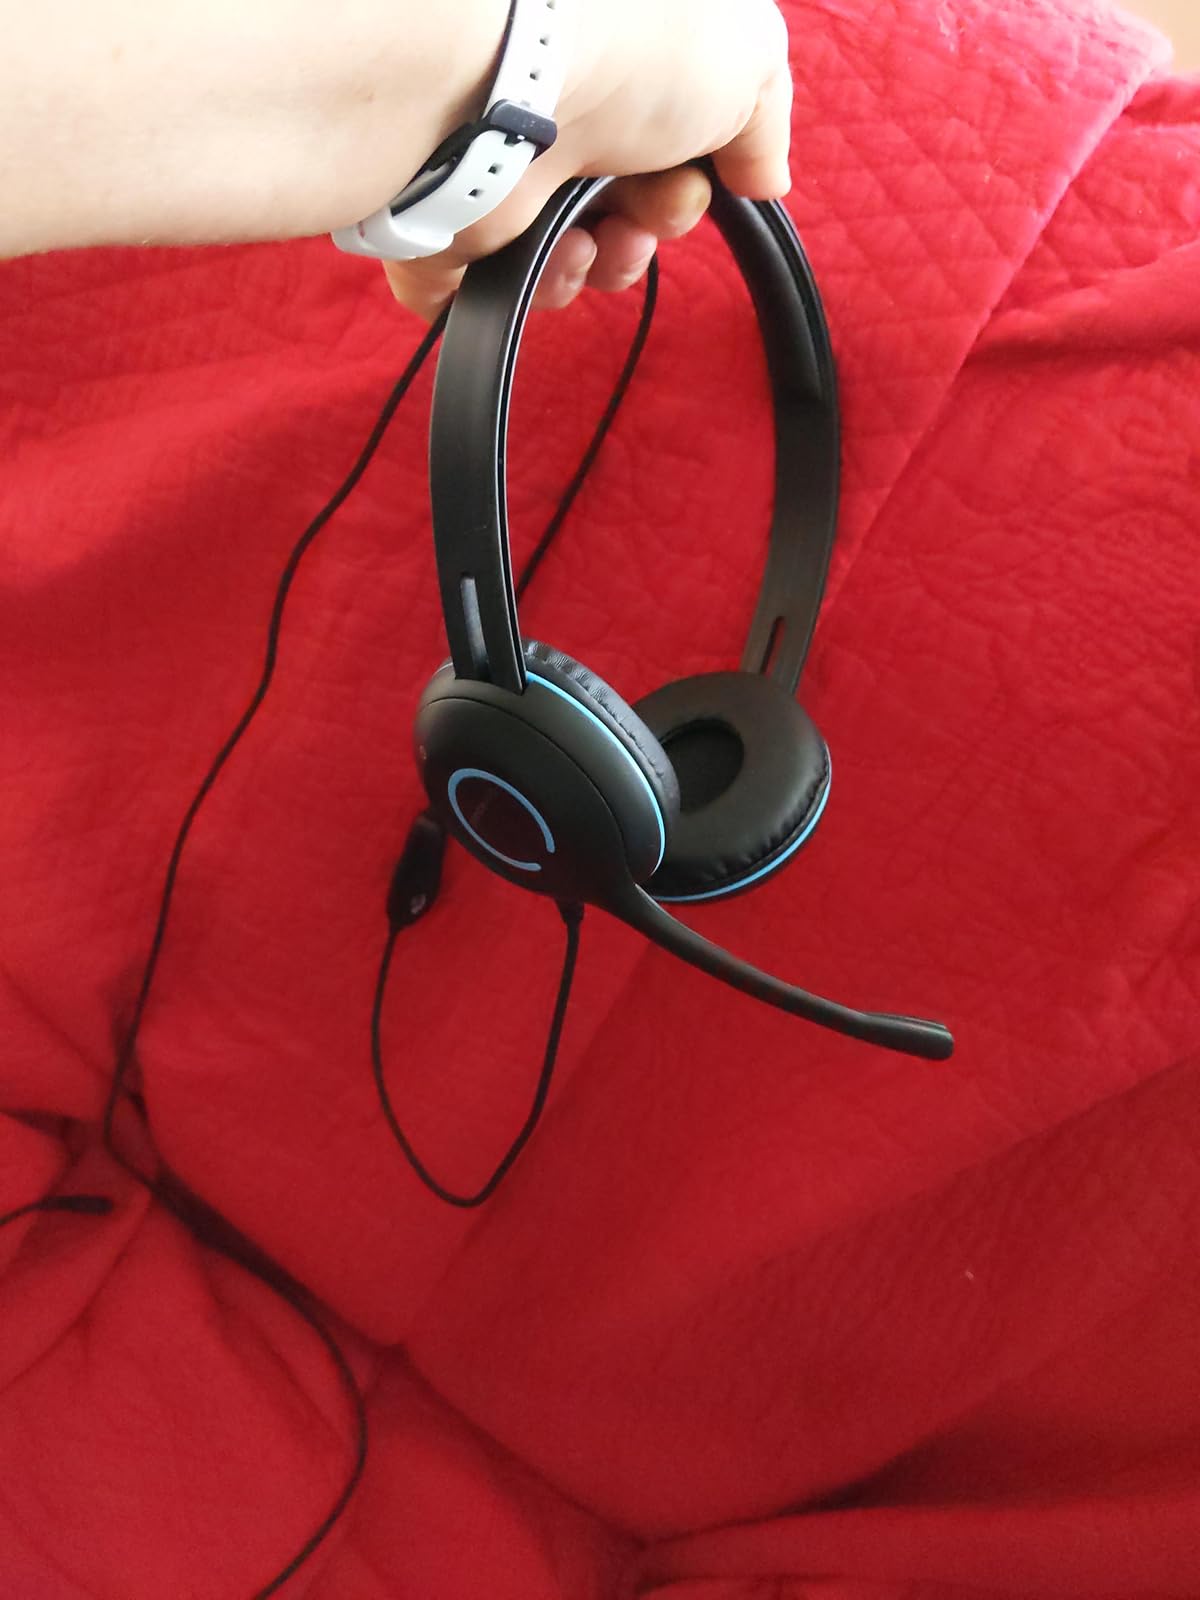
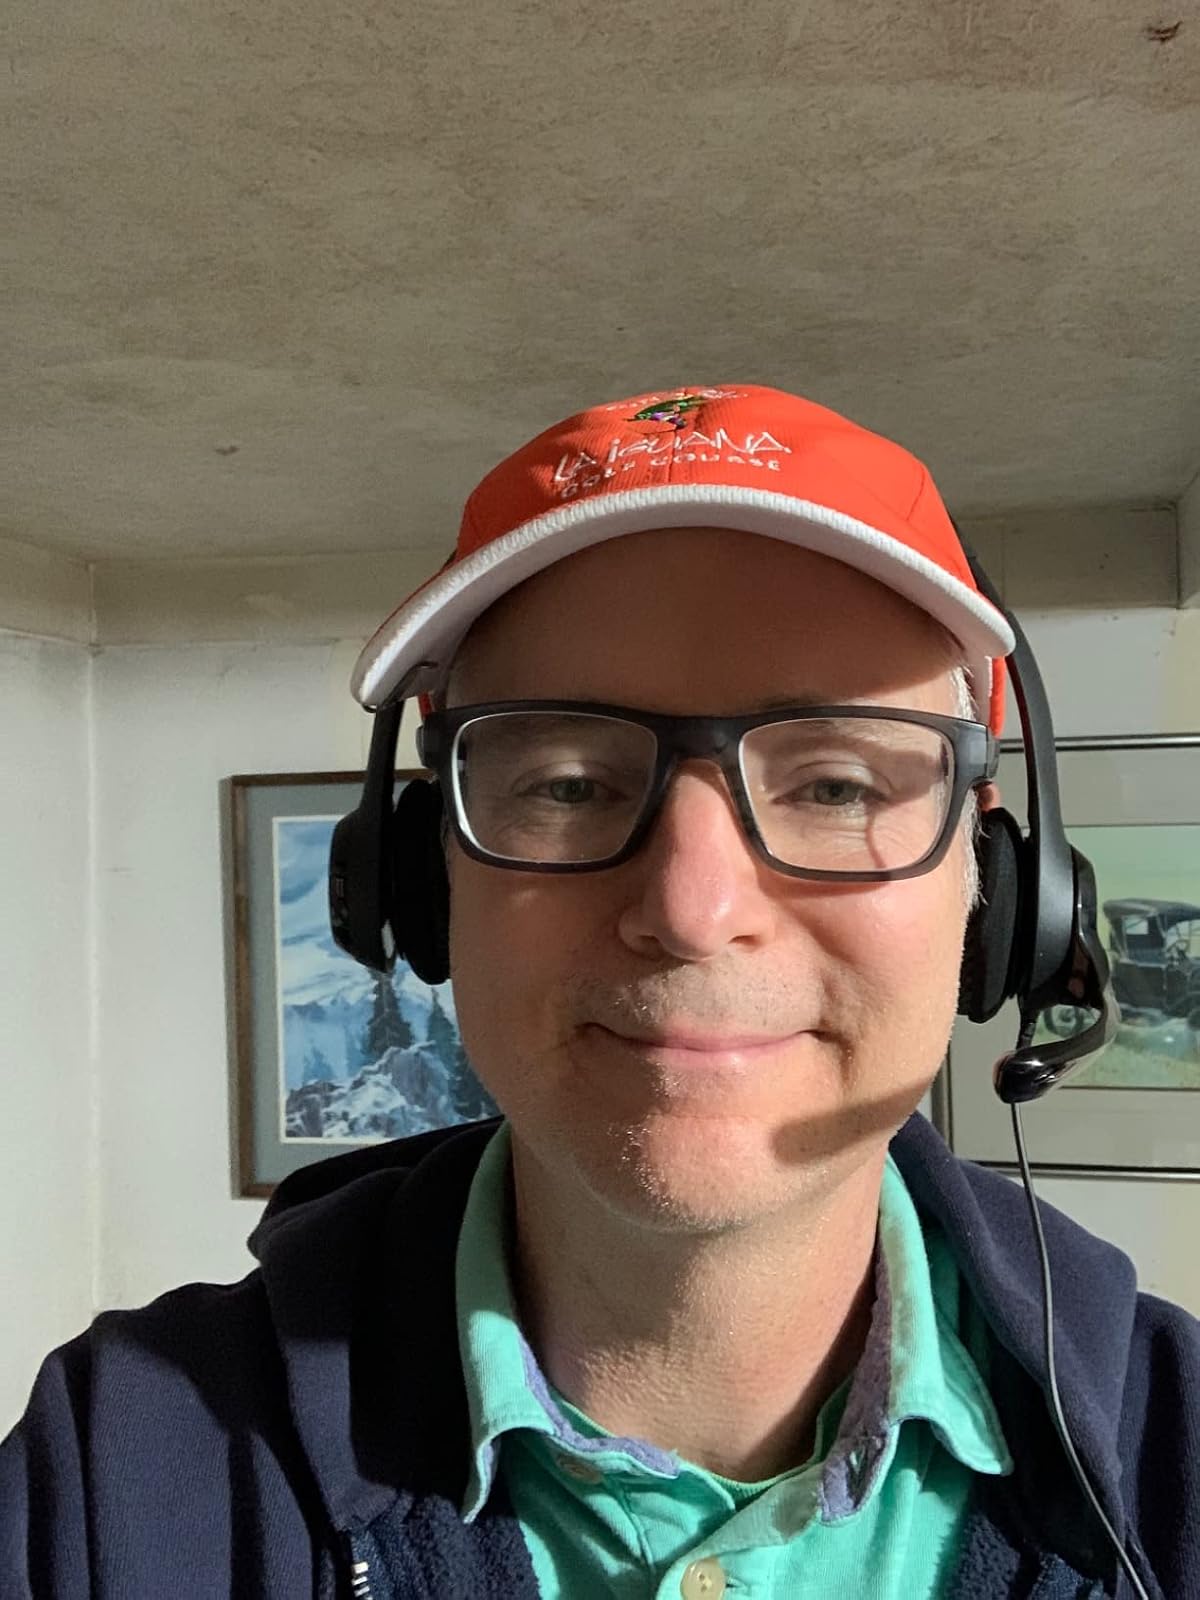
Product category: headphones
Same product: no